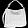
Label: Bag